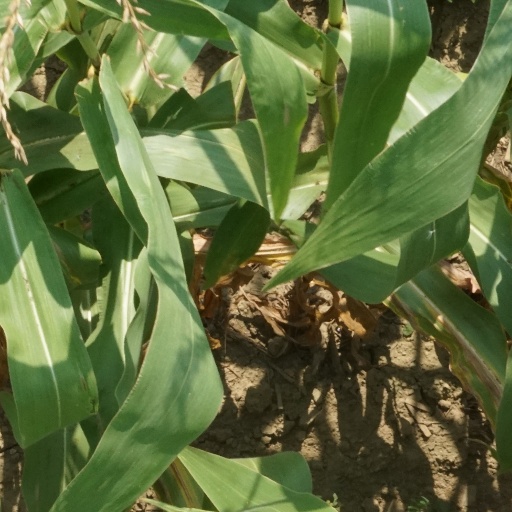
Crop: maize; corn